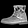
Label: Ankle boot